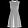
Label: Dress